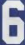
Number: 6